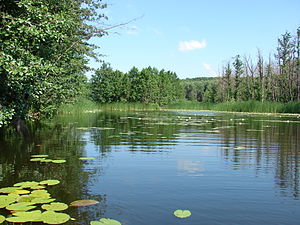
Bitjug
Bitjug er en flod i Tambov og Voronezj oblast i Rusland. Den er en venstre biflod til Don, og er 379 km lang, med et afvandingsområde på 8.840 km².